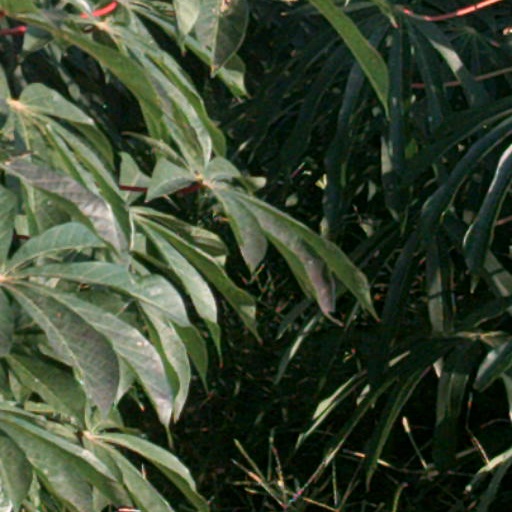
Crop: cassava